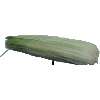
Label: corn_husk